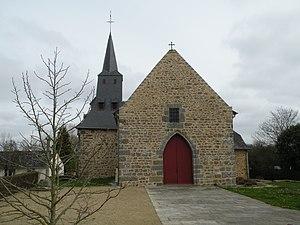
Façade ouest de l’église Saint-Armel de Langouët.
Langouet, localement orthographiée Langouët, est une commune française située dans le département d'Ille-et-Vilaine en région Bretagne, peuplée de 601 habitants.